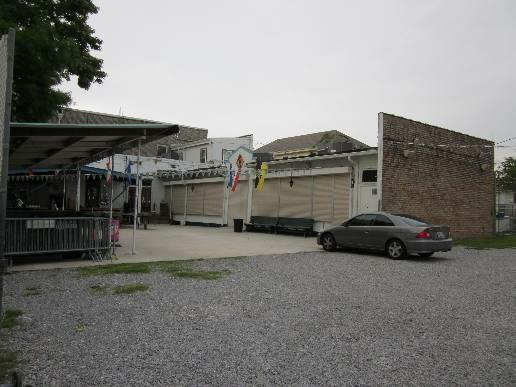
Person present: No